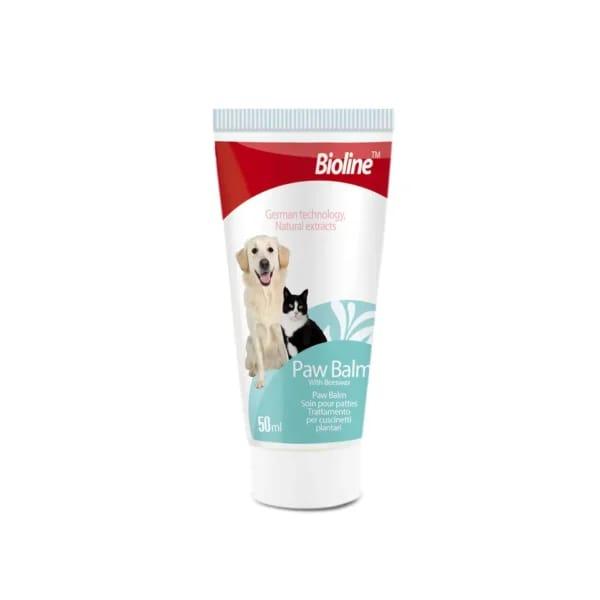
Dawa ya mifugo haswa kwa ng'ombe pamoja na paka, dawa mbayo imehifadhiwa katika kichupa maalumu kilichofungwa vizuri kupitia mfuniko wenye rangi nyeupe huku kikiwa kina matumizi ya kuuwa vijidudu vinavyoshambulia wanyama kama mbwa pamoja na paka.